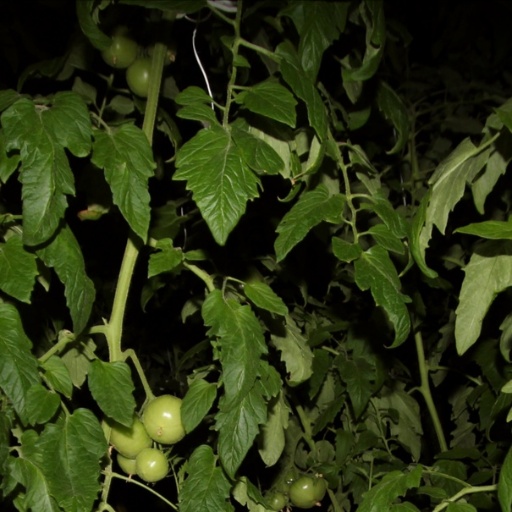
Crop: tomato